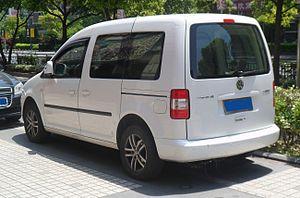
La Compagnie des transports strasbourgeois est une société publique locale, fondée en 1877 à Strasbourg. Elle a pour objectif l'exploitation du réseau de transports en commun de voyageurs sur le territoire de l'Eurométropole de Strasbourg.